John Baron (politician)

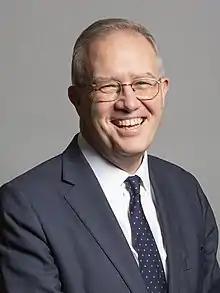
Official portrait, 2019

John Charles Baron (born 21 June 1959) is a British Conservative Party politician who served as the Member of Parliament (MP) for Basildon and Billericay, previously Billericay, from 2001 to 2024. He has frequently rebelled against his party, specifically in his calling for a referendum on the European Union (EU) before the 2015 election and in opposing military intervention in Iraq, Libya, and Syria.